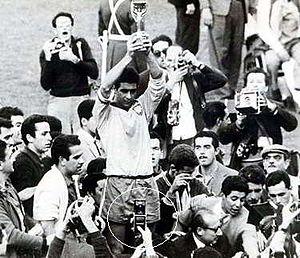
La Coupe du monde de football 1962 est la septième édition de la Coupe du monde de football. Elle se tient au Chili du 30 mai au 17 juin 1962 et a vu le sacre du Brésil pour la deuxième fois.
Le trophée de la Coupe du monde de football est un trophée en or récompensant les vainqueurs de la Coupe du monde de football.